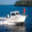
Label: ship